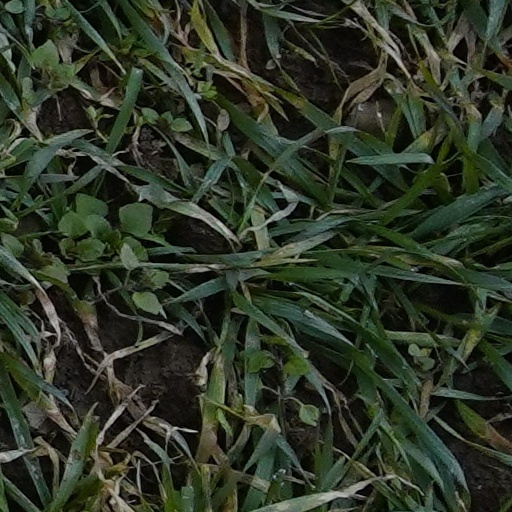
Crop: wheat